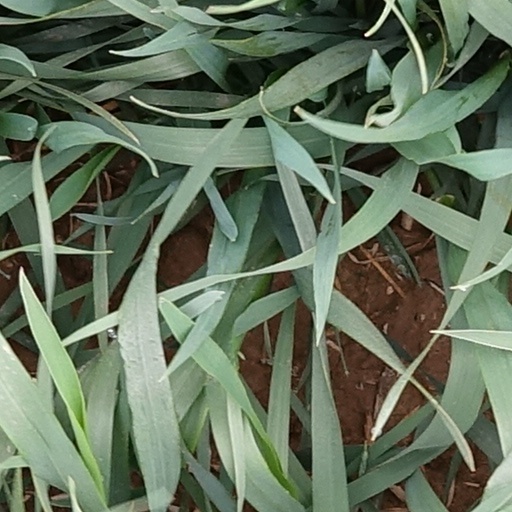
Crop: wheat